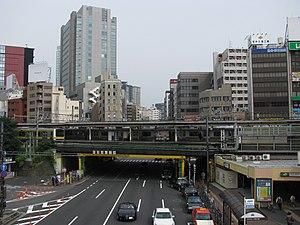
Iidabashi est un quartier de Chiyoda, à Tōkyō. Il faisait partie de l'ancien quartier de Kōjimachi, lequel s'unifia en 1947 avec l'ancien quartier de Kanda pour devenir l'arrondissement de Chiyoda. Son code postal est 102-0072.